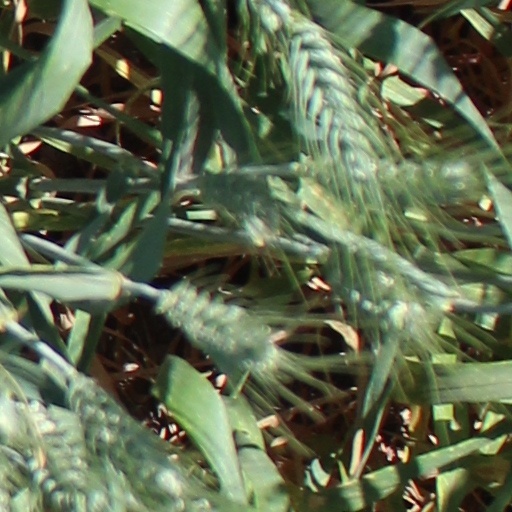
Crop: wheat